Uropeltis macrolepis

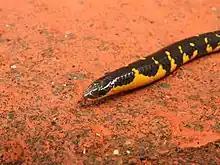
Closeup of Uropeltis macrolepis

The snout is rounded. The rostral is less than ¼ of the length of the shielded part of the head, the portion visible from above shorter than its distance from the frontal. The nasals are in contact with each other behind the rostral. The frontal is as long as or slightly longer than broad. The diameter of eye is more than ½ the length of the ocular shield. The diameter of body goes 24 to 29 times into the total length. The ventrals are twice as large as the contiguous scales. The end of the tail is obliquely truncate, flat dorsally, with strongly bicarinate scales. The terminal scale has a transverse ridge and two points.